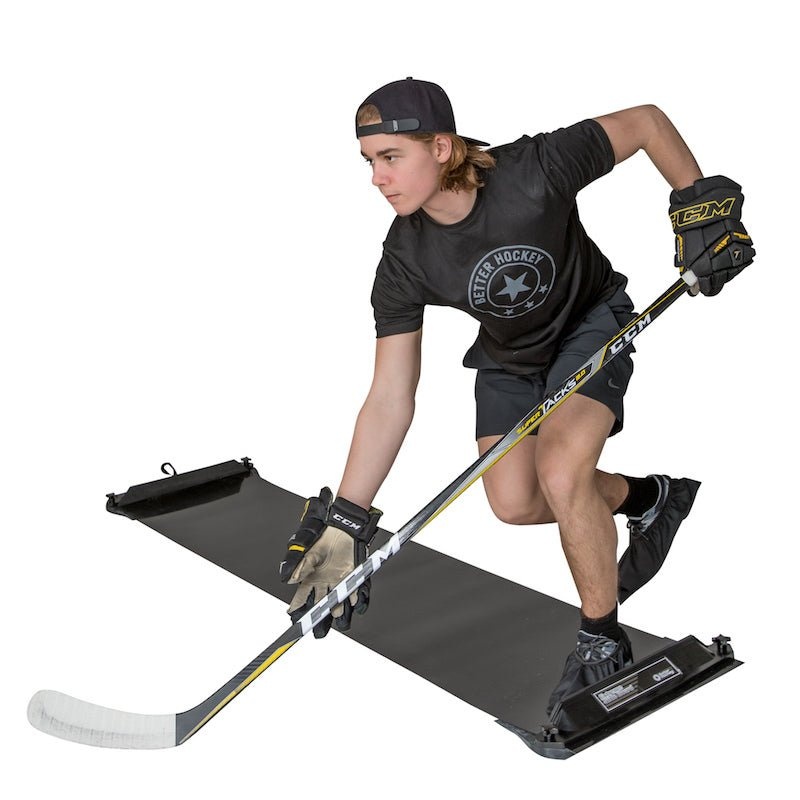
Extreme Hockey Slide Board Pro
The best hockey slide board on the marke. It targets the specific muscles needed to help you maximize the power of your stride. It will help you with your lateral movements, balance and endurance so you can be first to the puck every time. Comes with 3 pair of Slide Board Booties so everyone in the family can work out; Small (up to size 5), Medium (size 5 to 8) and Large (size 8 to 12).
Brand: Better Hockey
Category: Sporting Goods > Athletics > Figure Skating & Hockey > Figure Skating & Hockey Training Aids > Figure Skating & Hockey Slide Boards